Kostas Mitroglou

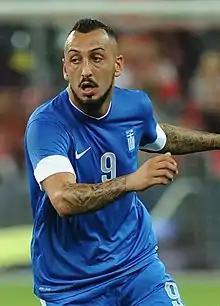
Mitroglou playing for Greece in 2013

Konstantinos "Kostas" Mitroglou (born 12 March 1988) is a Greek former professional footballer who played as a striker. He is nicknamed "Mitrogoal" and "Pistolero" by fans due to his goalscoring abilities.